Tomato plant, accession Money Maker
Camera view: horizontal (90 deg, fisheye); turntable rotation: 90 degrees
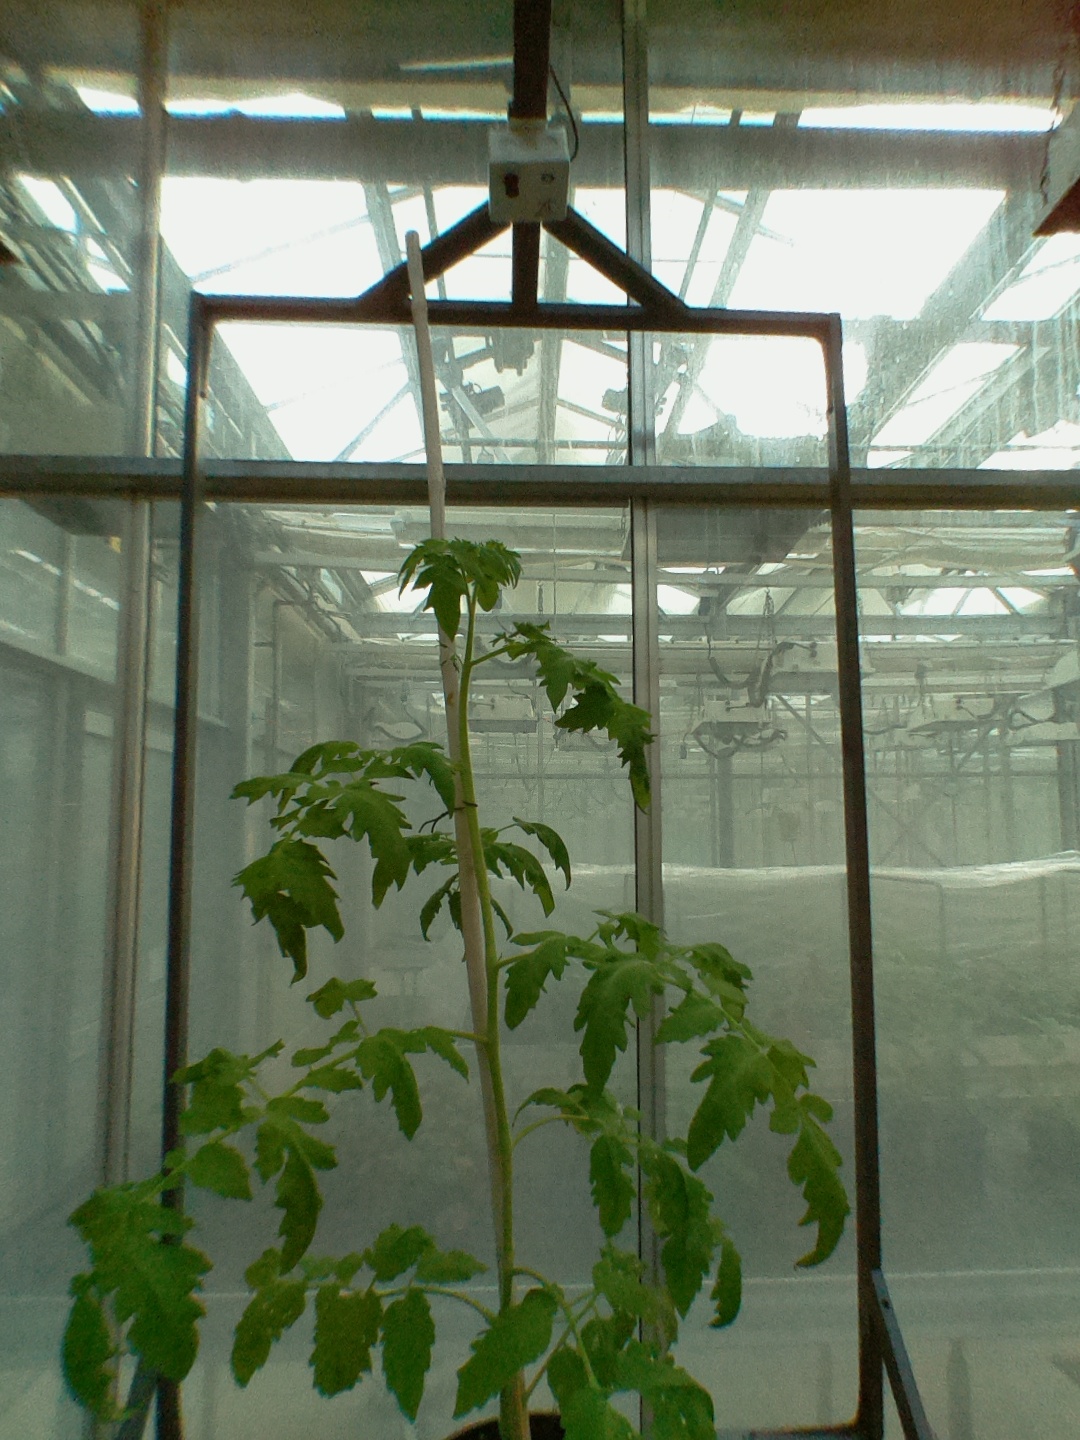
BBCH growth stage 60: First flowers open